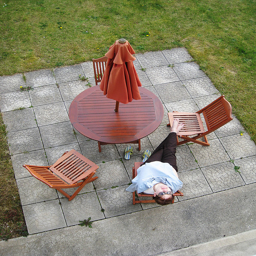
A man sitting on a chair at a wooden table outside.
person relaxing on a patio chair in their yard
The young man is setting on a patio chair looking up.
A person rests in a wooden chair near a table and lawn.
An overhead view shows a man on patio furniture.